Sepphoris

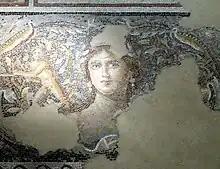
""Mona Lisa of the Galilee"", 4th-century Roman mosaic in Sepphoris

The area where the remains of the ancient city have been excavated, occupied until 1948 by the Arab village, was designated an archaeological reserve named Tzipori National Park in 1992. Notable structures at the site include a Roman theatre, two early Christian churches, a Crusader fort partly rebuilt by Zahir al-Umar in the 18th century, and over sixty different mosaics dating from the third to the sixth century CE.